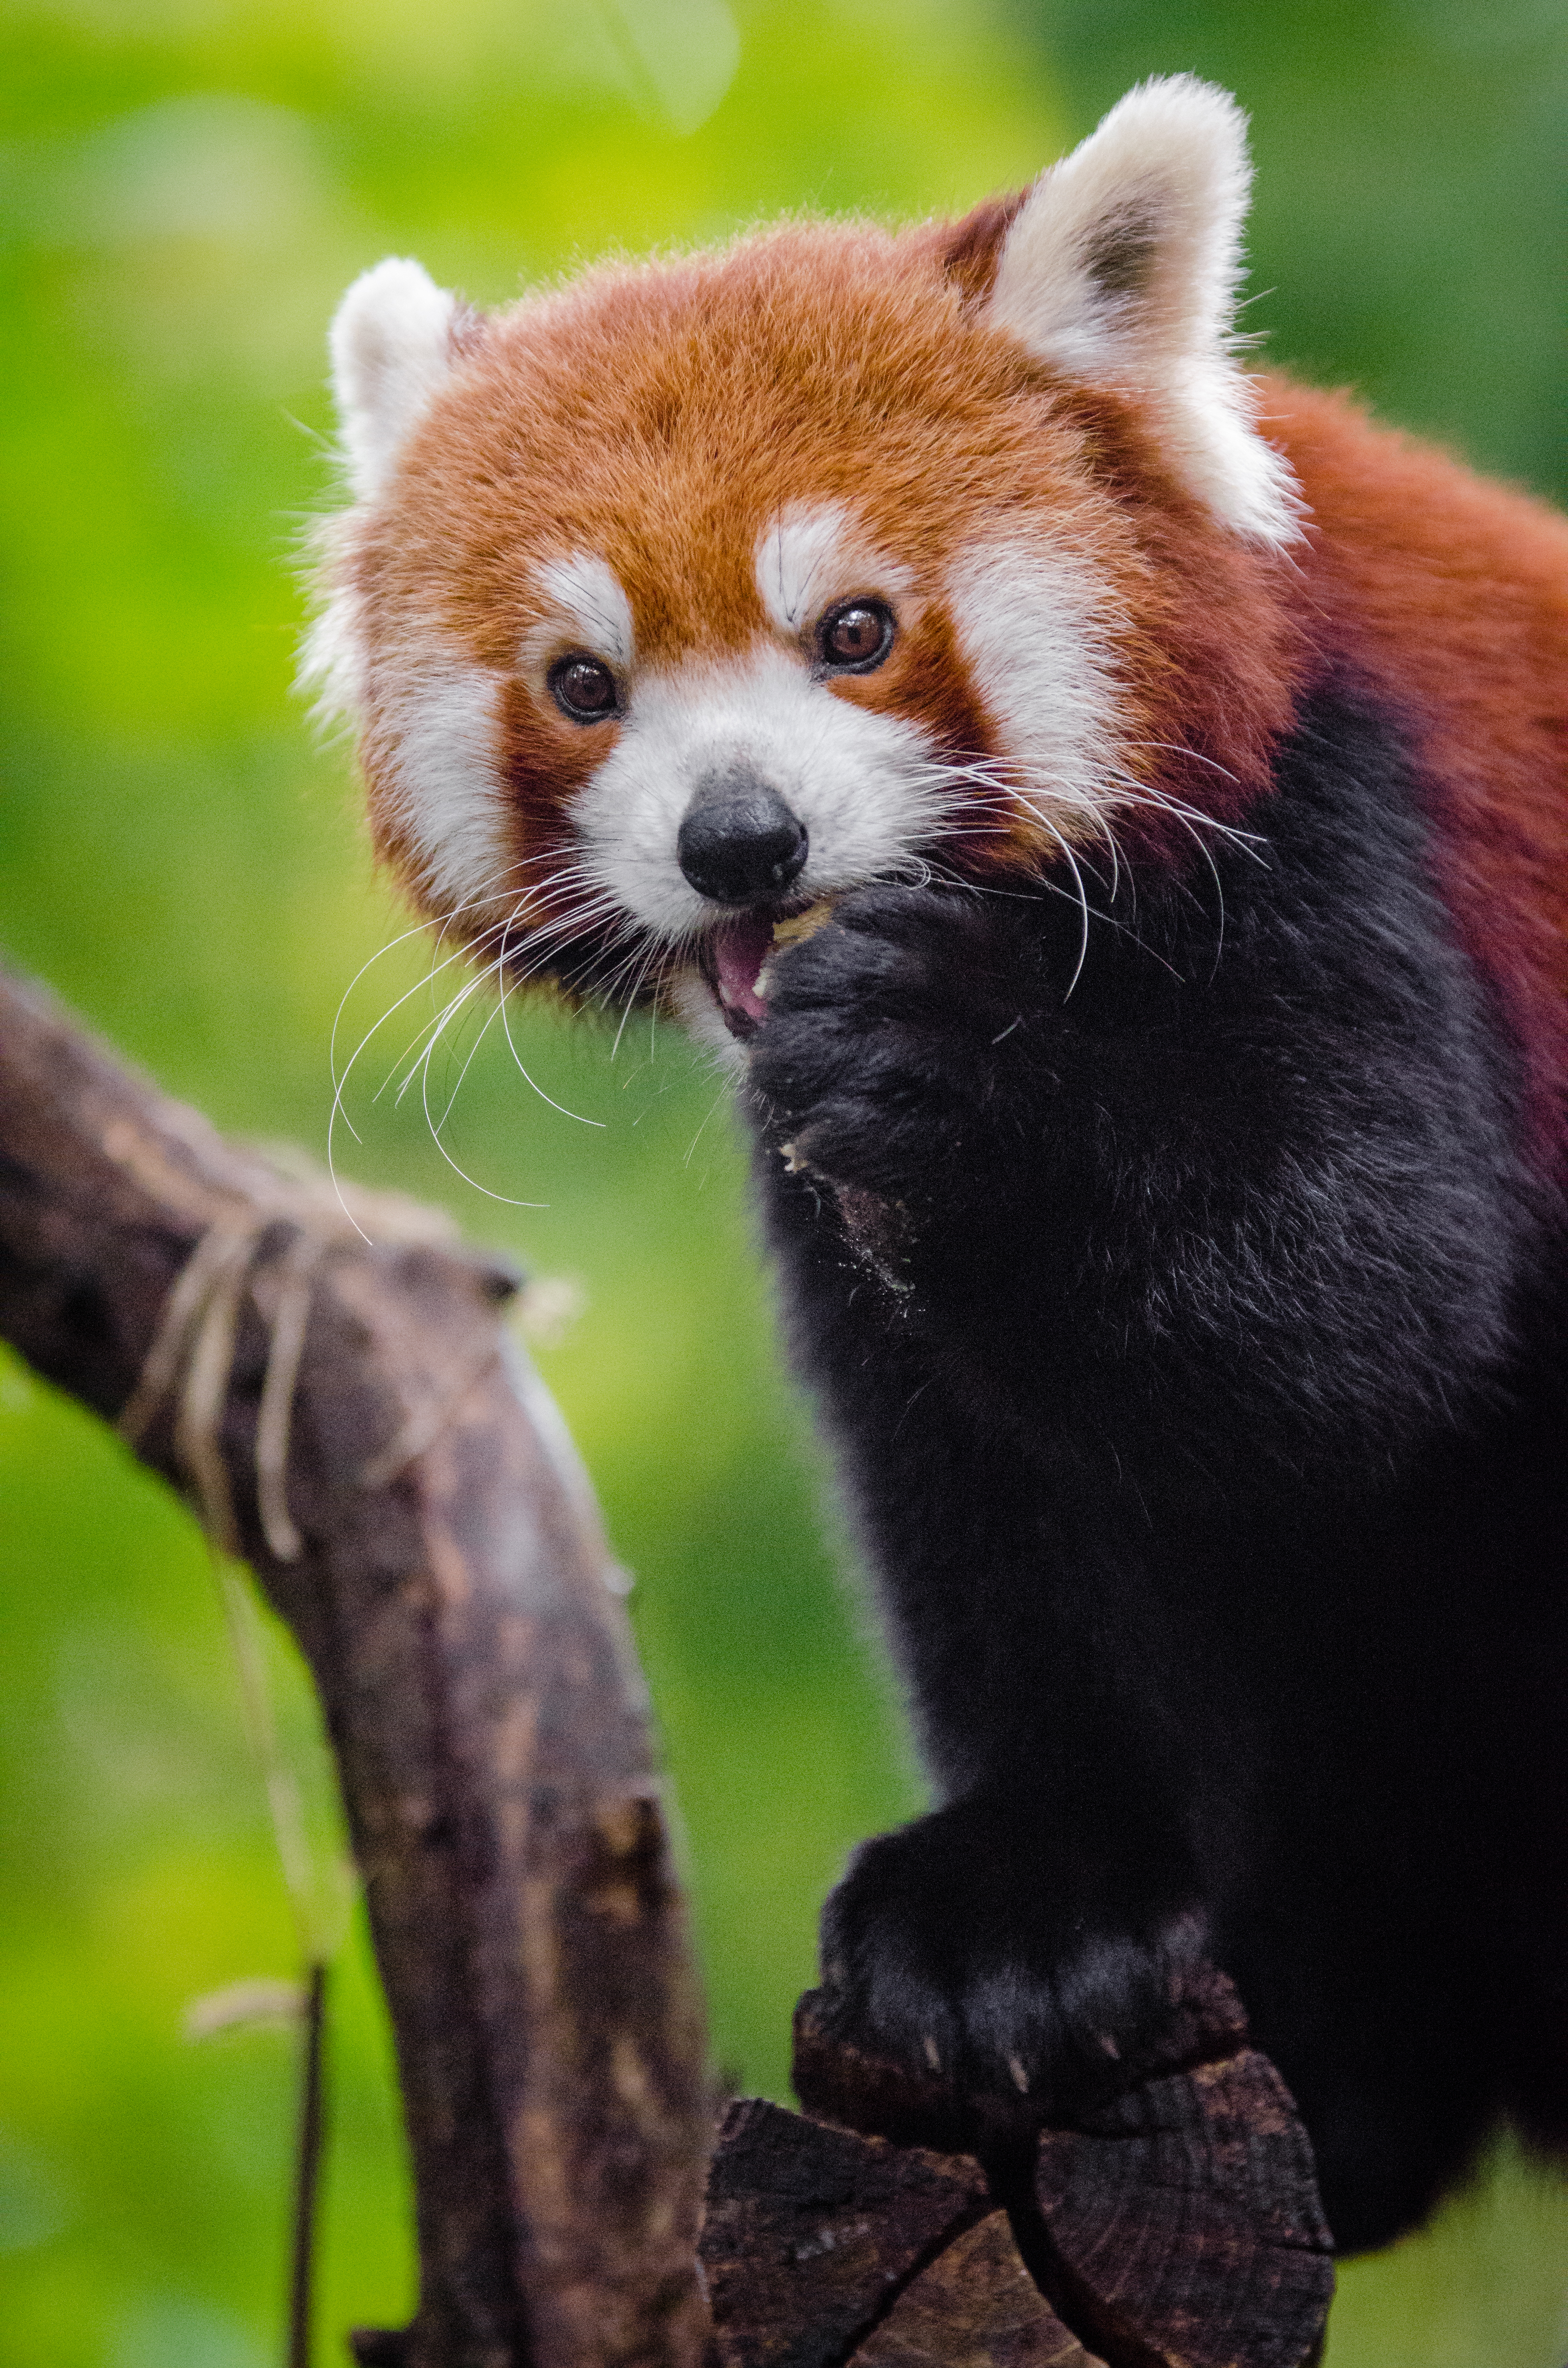
tree, nature, bokeh, blur, field, vintage, sweet, feet, animal, cute, female, wildlife, zoo, fur, orange, young, spring, green, high, red, foot, mammal, nikon, fauna, red panda, panda, 2015, face, nose, whiskers, paw, tail, animals, ears, endangered, vertebrate, germany, deutschland, natur, paws, tier, depth, iso, depthoffield, fell, gesicht, baum, adorable, bamboo, d7000, roter, kleiner, niedlich, sues, suess, species, bedrohte, tierart, tierpark, weiblich, jungtier, jung, ohren, schwanz, nase, bedroht, ailurus, fulgens, mozilla, firefox, wochenende, weekend, fr hling, gr n, s s